Ma'on, Har Hevron

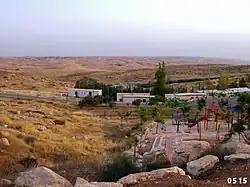
View towards Har Hevron

Ma'on is located in the southern Judean Hills at about 863 m above sea level.